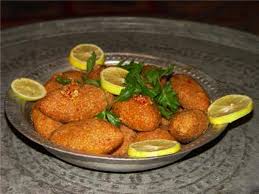
Yemek: icli_kofte